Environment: real
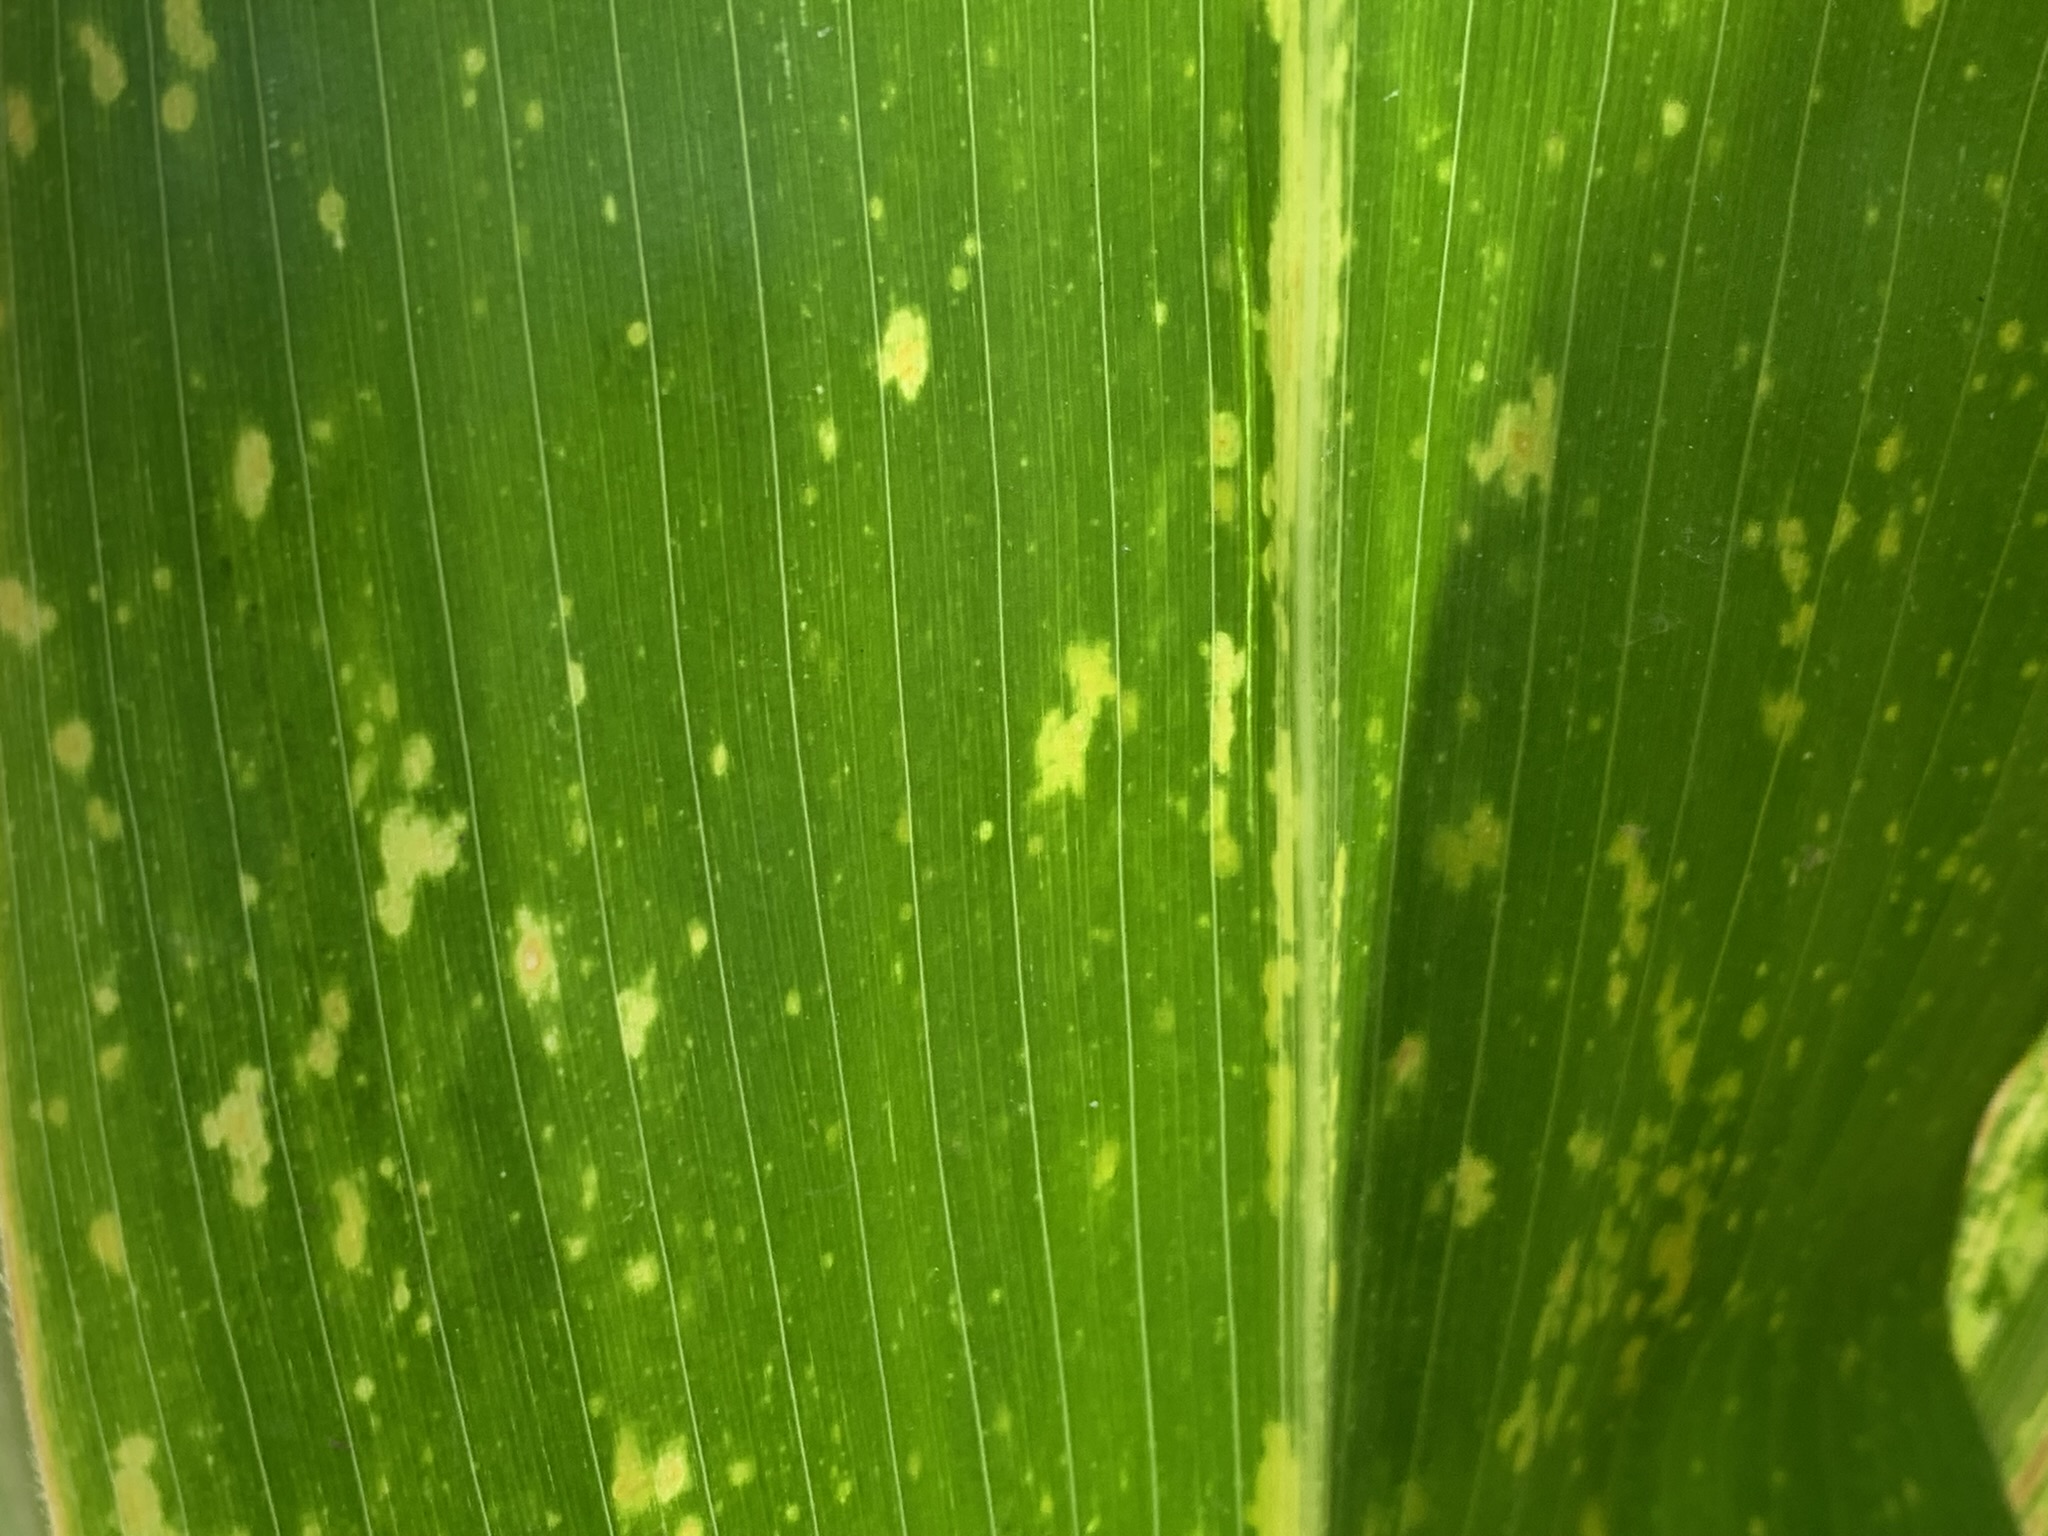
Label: lethal_necrosis